Fly

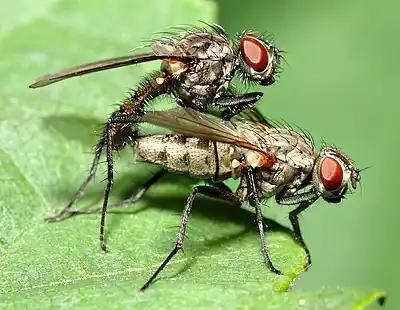
Mating anthomyiid flies

Diptera have one pair of fore wings on the mesothorax and a pair of halteres, or reduced hind wings, on the metathorax. A further adaptation for flight is the reduction in number of the neural ganglia, and concentration of nerve tissue in the thorax, a feature that is most extreme in the highly derived Muscomorpha infraorder. Some flies such as the ectoparasitic Nycteribiidae and Streblidae are exceptional in having lost their wings and become flightless. The only other order of insects bearing a single pair of true, functional wings, in addition to any form of halteres, are the Strepsiptera. In contrast to the flies, the Strepsiptera bear their halteres on the mesothorax and their flight wings on the metathorax. Each of the fly's six legs has a typical insect structure of coxa, trochanter, femur, tibia and tarsus, with the tarsus in most instances being subdivided into five tarsomeres. At the tip of the limb is a pair of claws, and between these are cushion-like structures known as pulvilli which provide adhesion.